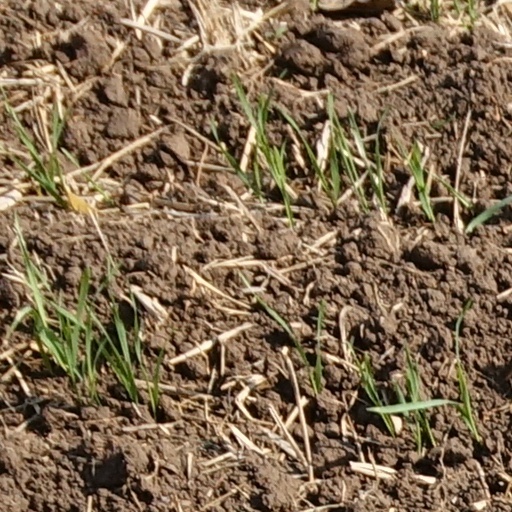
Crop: wheat